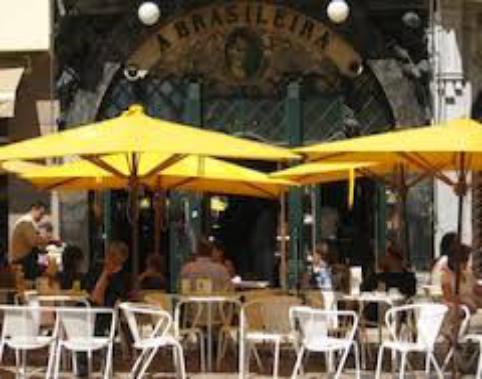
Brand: Cafe A Brasileira
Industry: Food